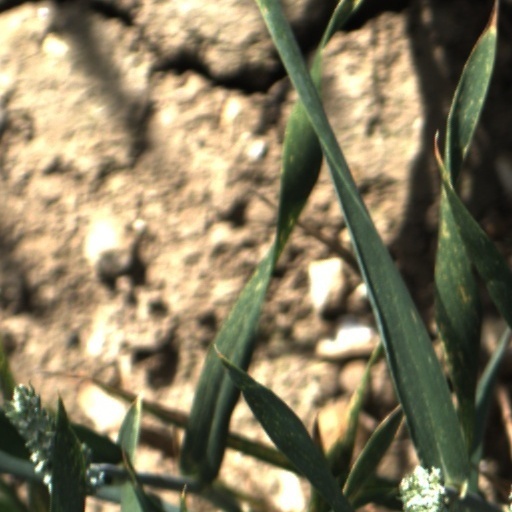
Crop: wheat